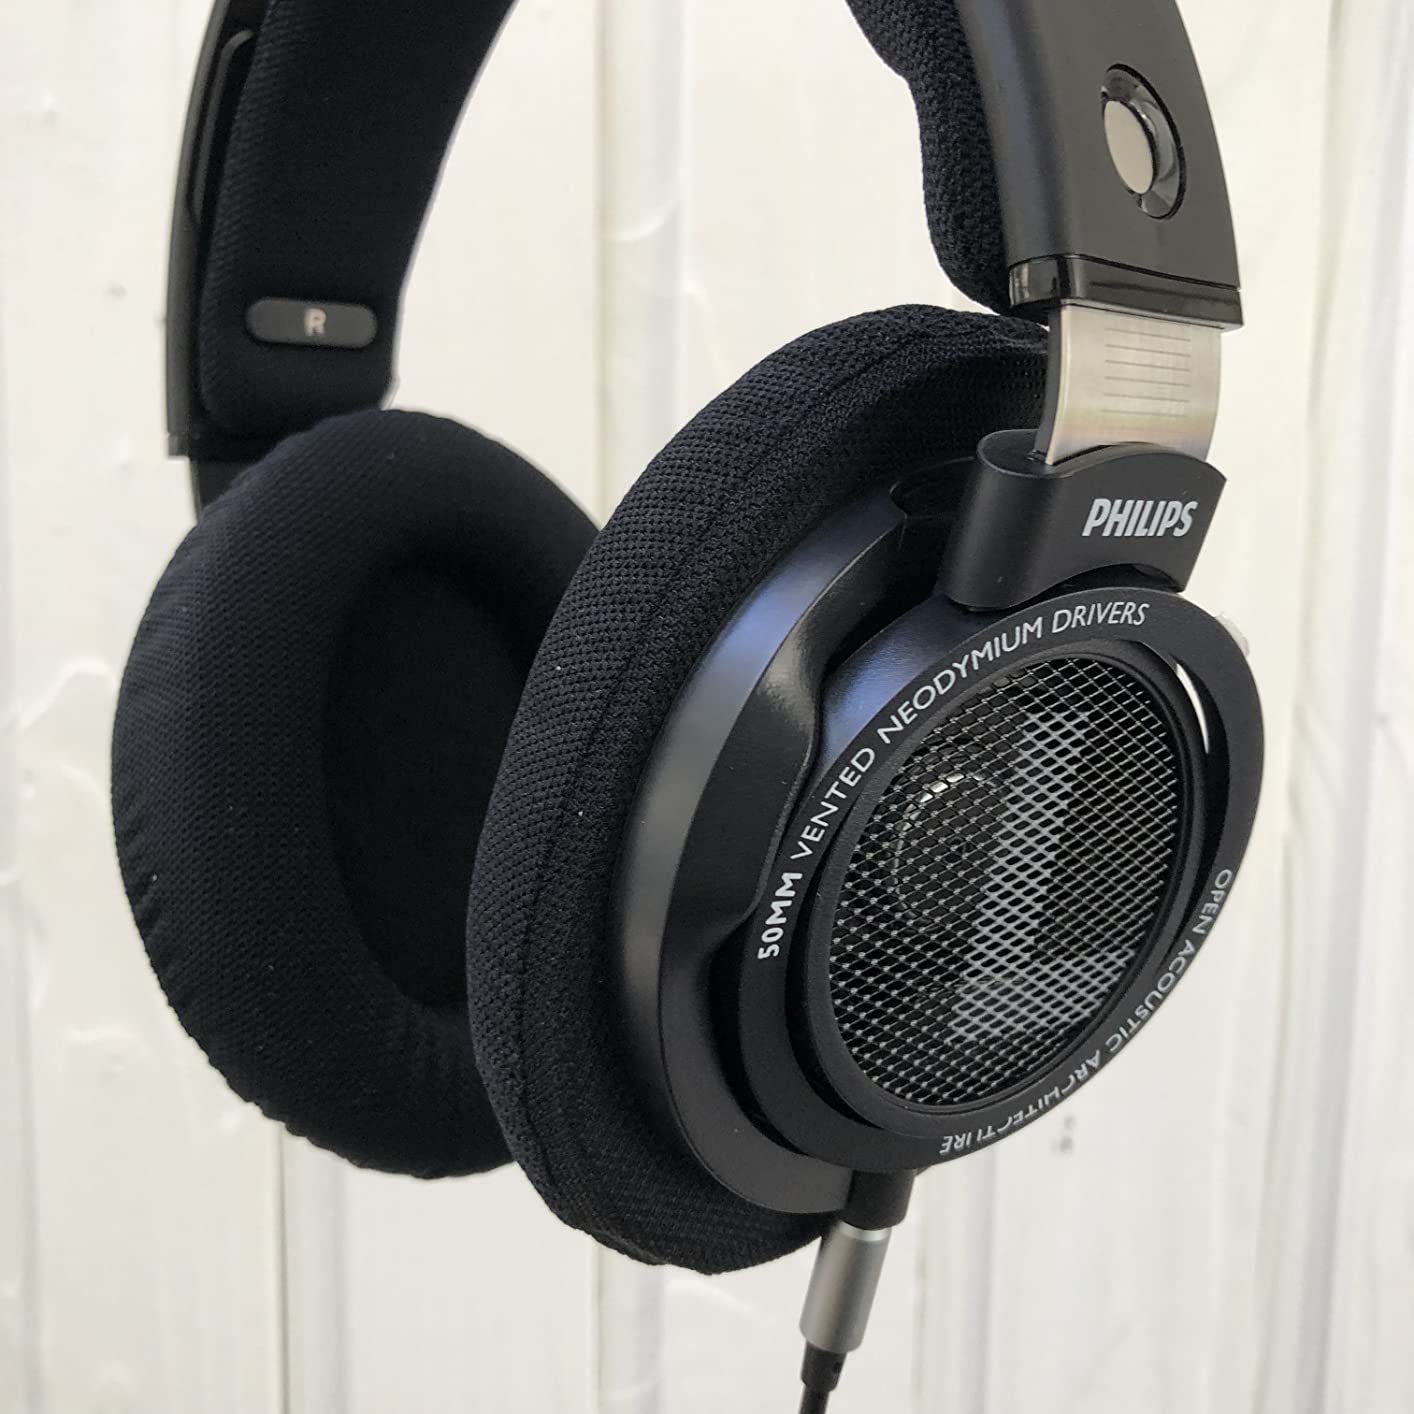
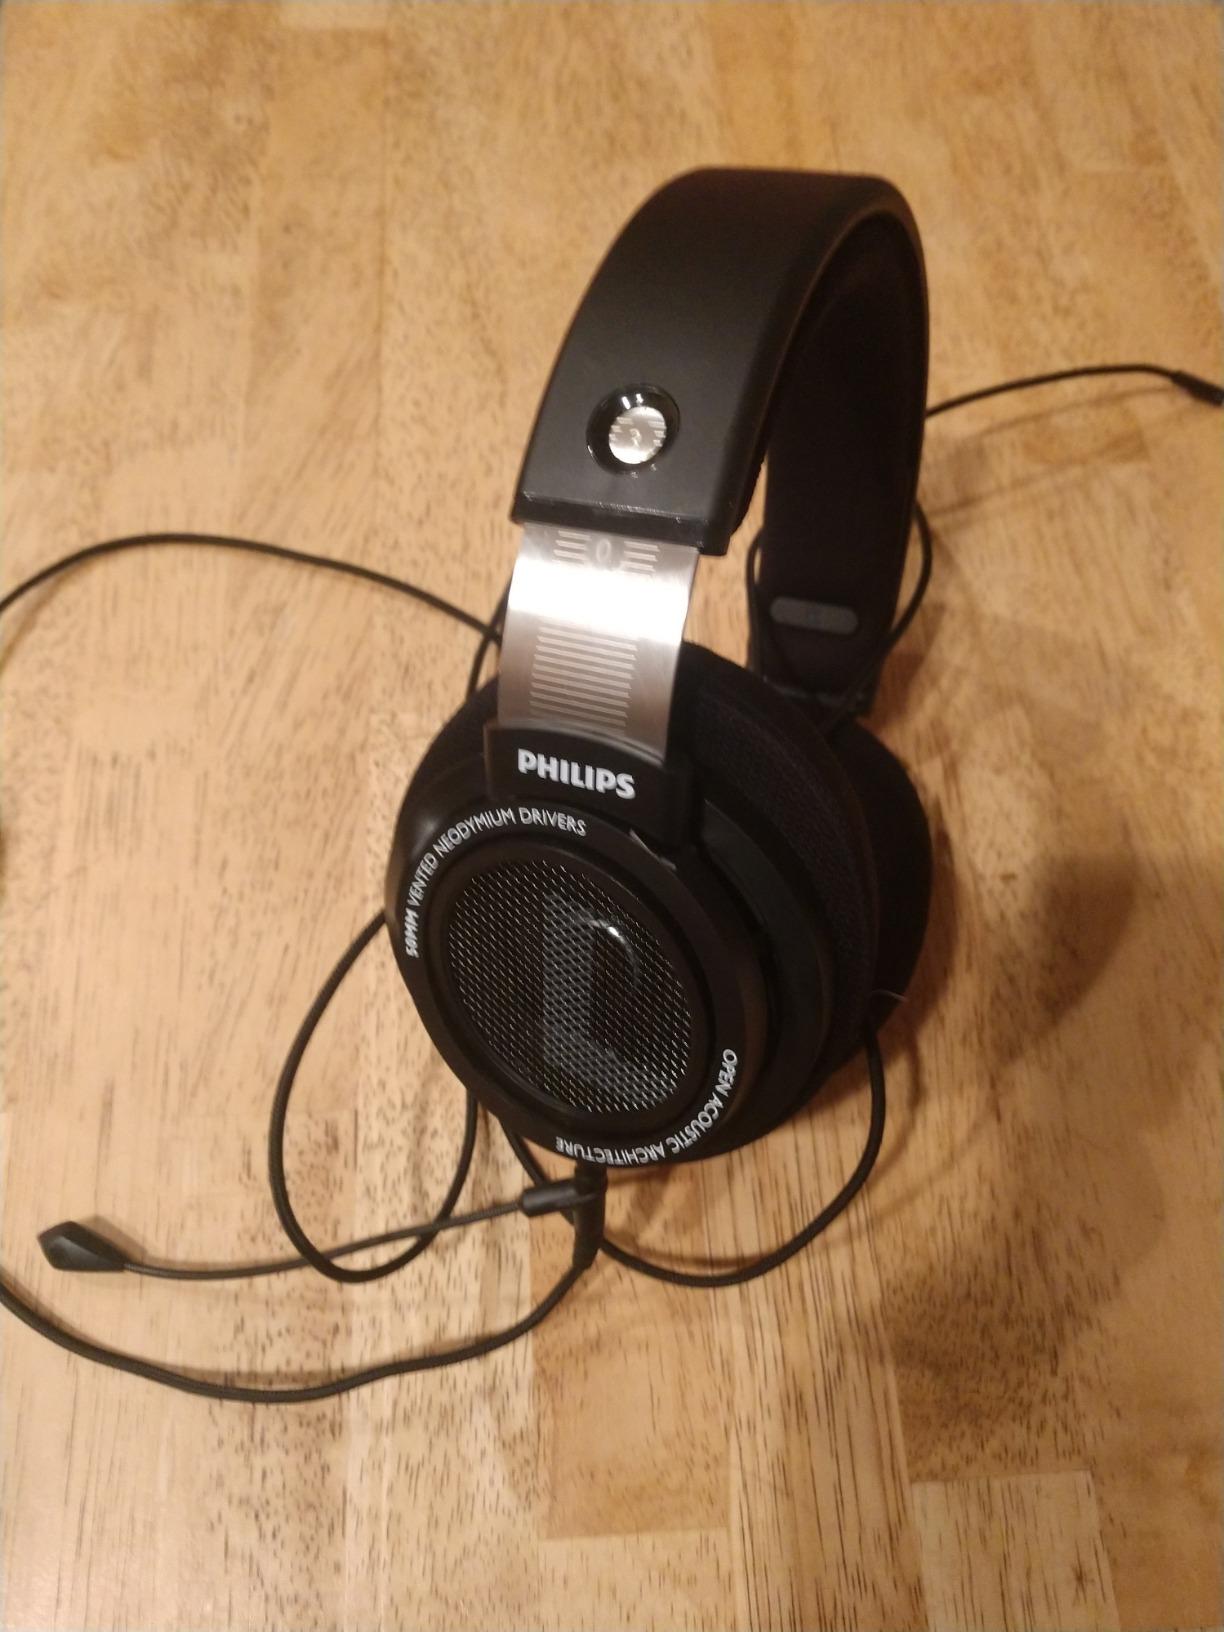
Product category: headphones
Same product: yes